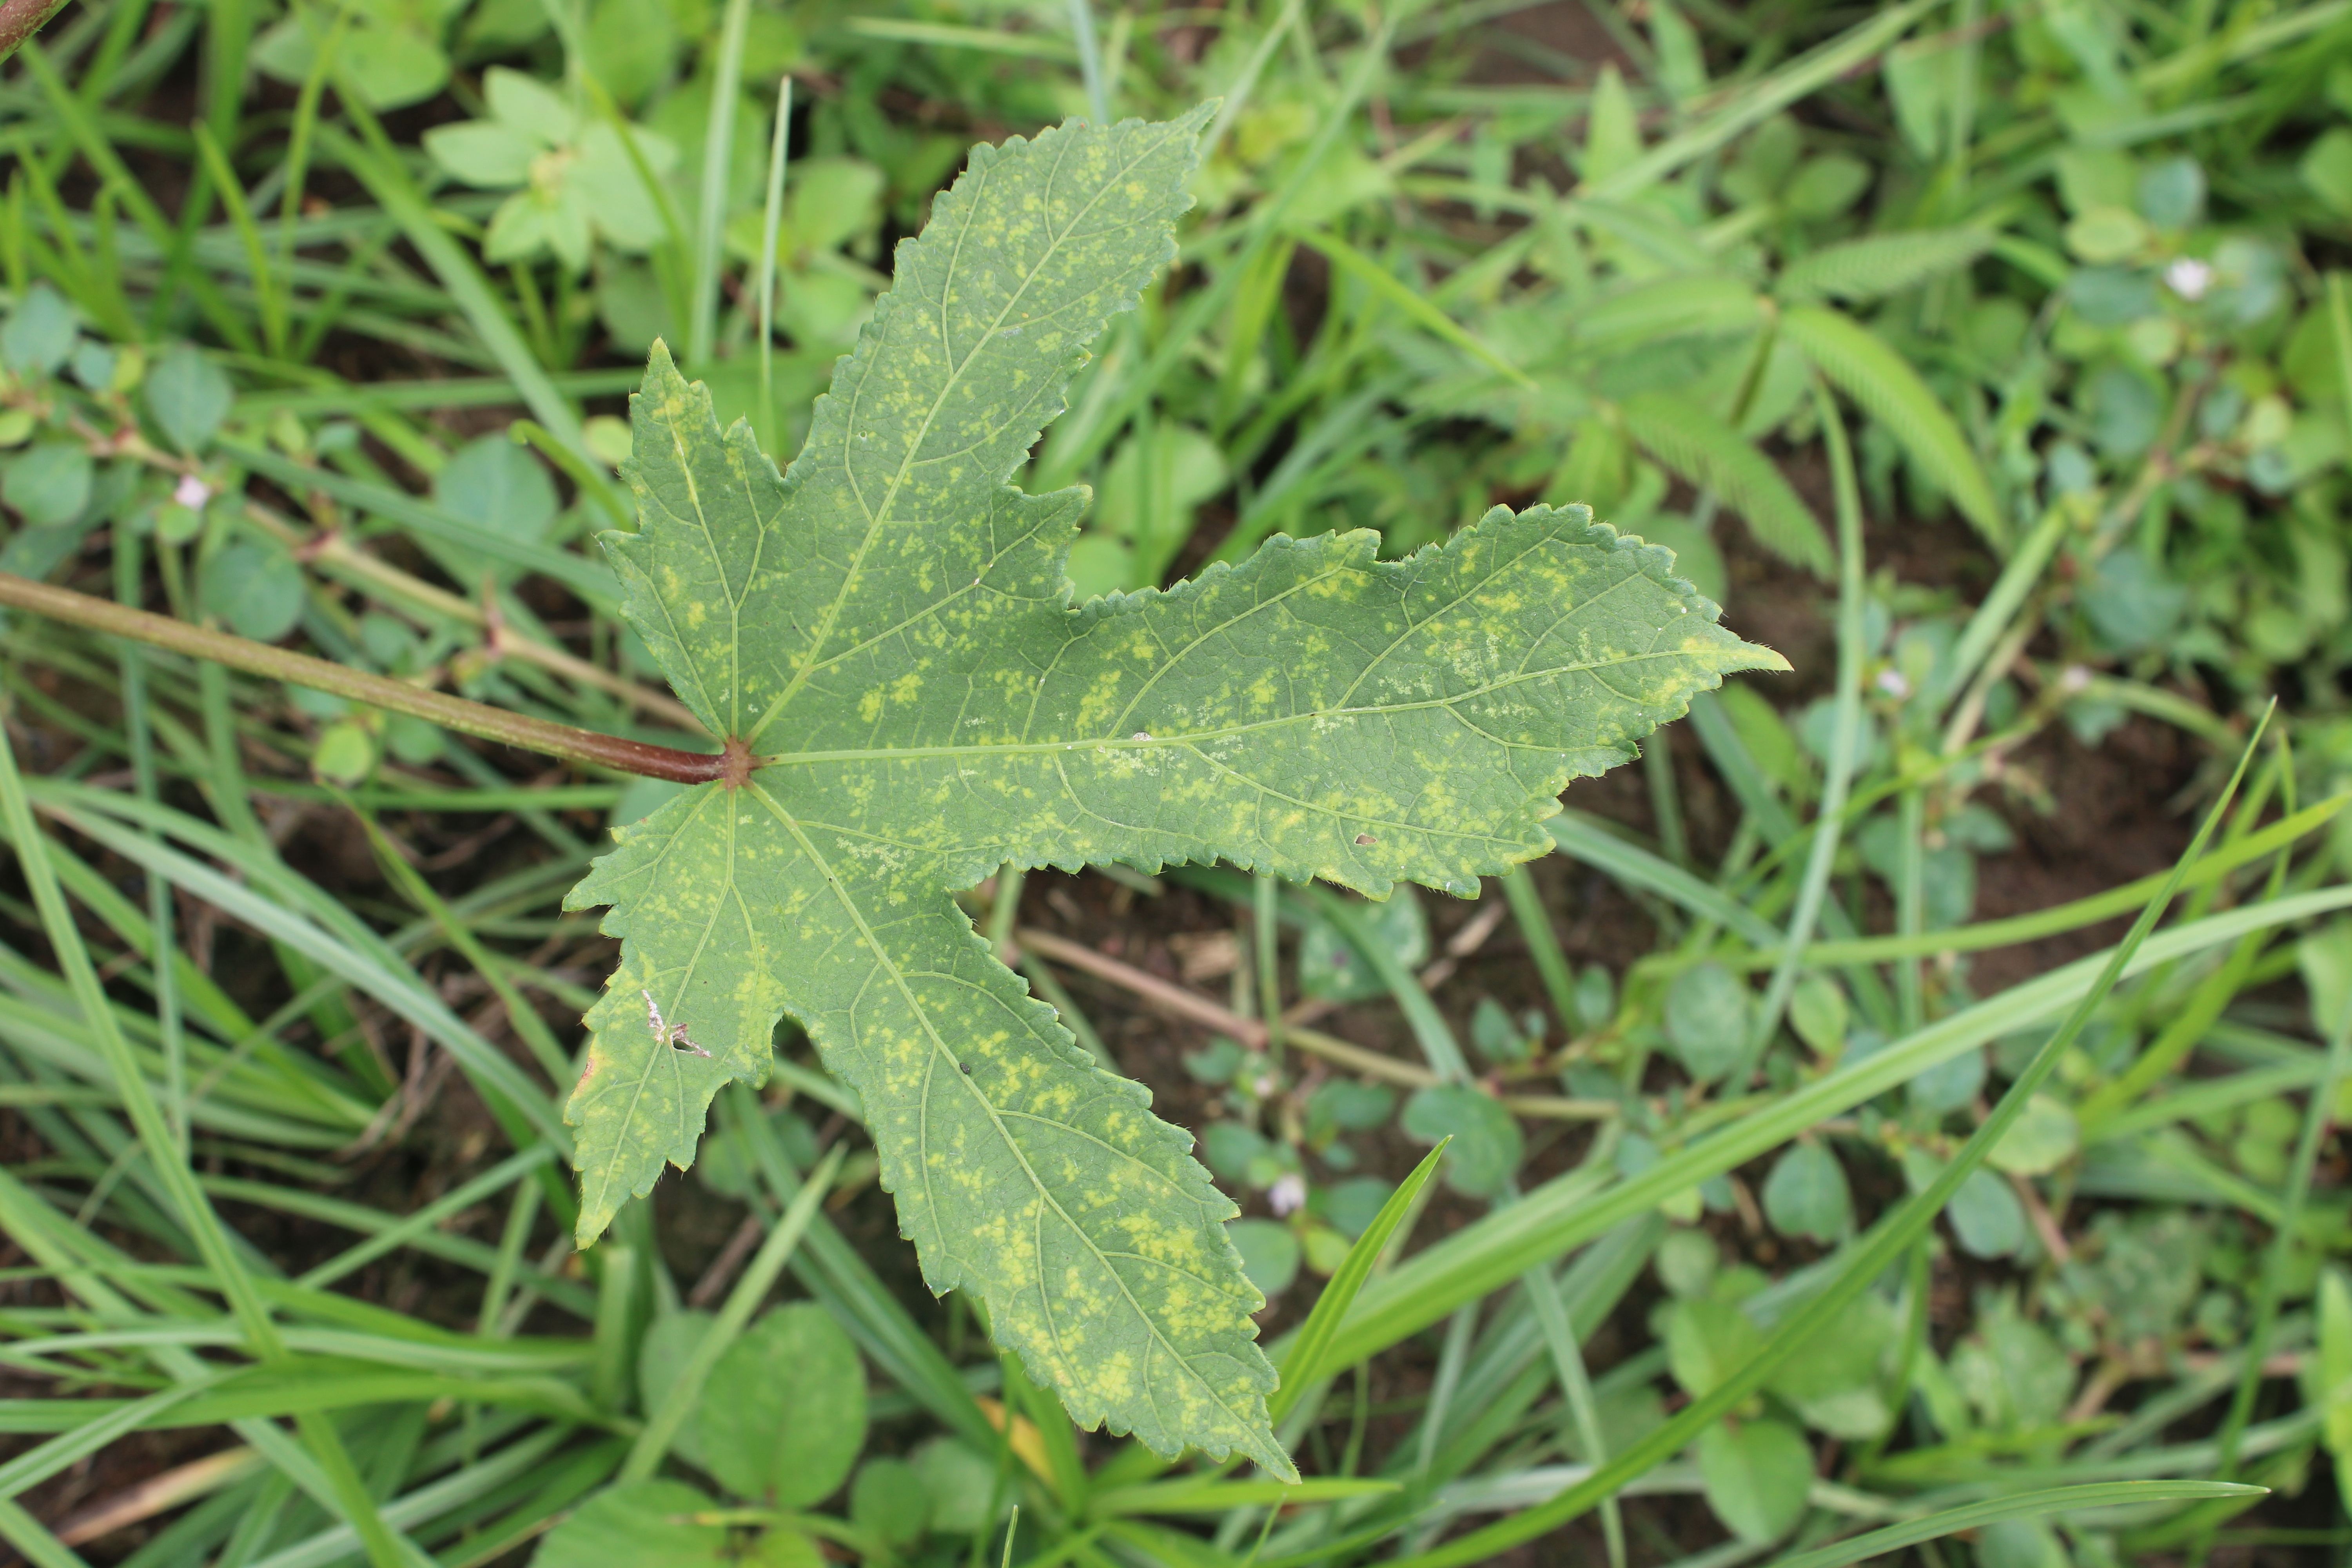
Label: Phyllosticta leaf spot